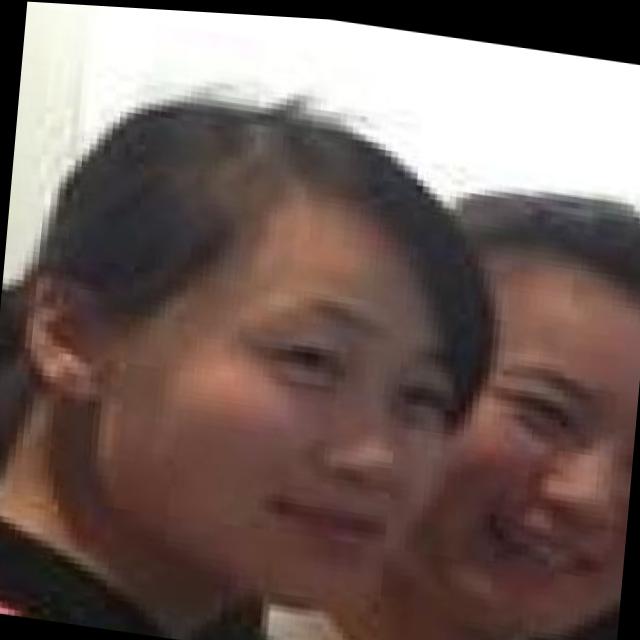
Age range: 21-44